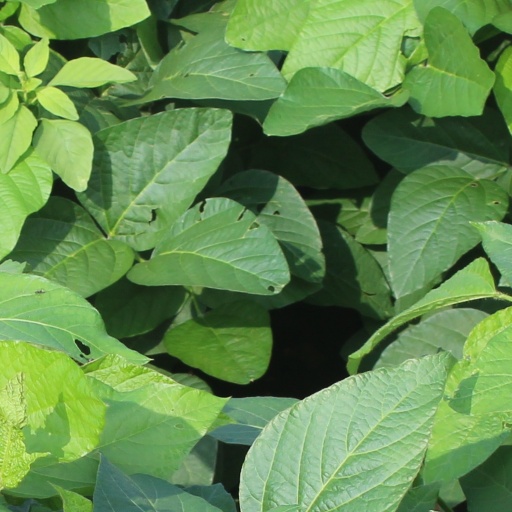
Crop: soybean